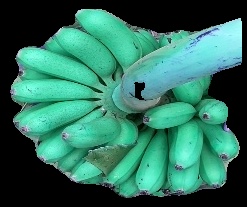
Variety: rasbale
Grade: grade1